Megamaser

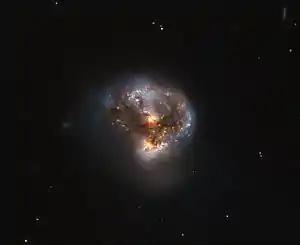
A megamaser acts as an astronomical laser that beams out microwave emission rather than visible light (hence the ‘m’ replacing the ‘l’).

A megamaser is a type of astrophysical maser, which is a naturally occurring source of stimulated spectral line emission. Megamasers are distinguished from other astrophysical masers by their large isotropic luminosity. Megamasers have typical luminosities of 10 solar luminosities, which is 100 million times brighter than masers in the Milky Way, hence the prefix mega. Likewise, the term kilomaser is used to describe masers outside the Milky Way that have luminosities of order , or thousands of times stronger than the average maser in the Milky Way, gigamaser is used to describe masers billions of times stronger than the average maser in the Milky Way, and extragalactic maser encompasses all masers found outside the Milky Way. Most known extragalactic masers are megamasers, and the majority of megamasers are hydroxyl (OH) megamasers, meaning the spectral line being amplified is one due to a transition in the hydroxyl molecule. There are known megamasers for three other molecules: water (HO), formaldehyde (HCO), and methine (CH).